Texas Guinan

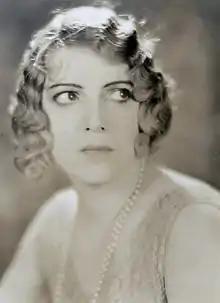
Guinan, c. 1920

Mary Louise Cecilia "Texas" Guinan (January 12, 1884 – November 5, 1933) was an American actress, producer,